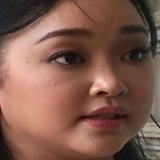
diễn viên Lana Condor